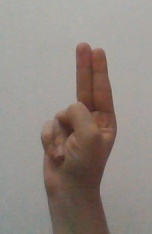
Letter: taa